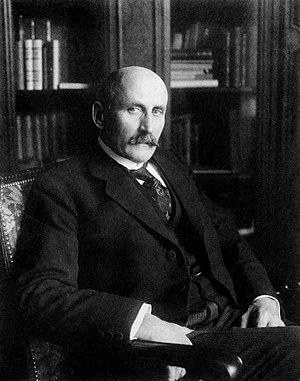
Felix-Louis Calonder, né le 7 décembre 1863 à Scuol, décédé le 14 juin 1952 à Zurich, est une personnalité politique suisse du canton des Grisons, membre du Parti radical-démocratique et ancien conseiller fédéral.